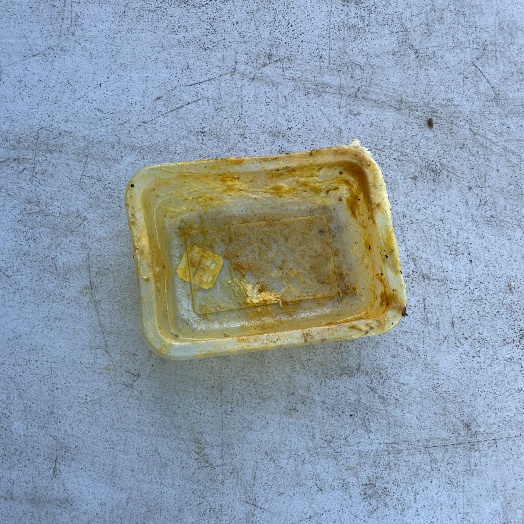
Label: Plastic